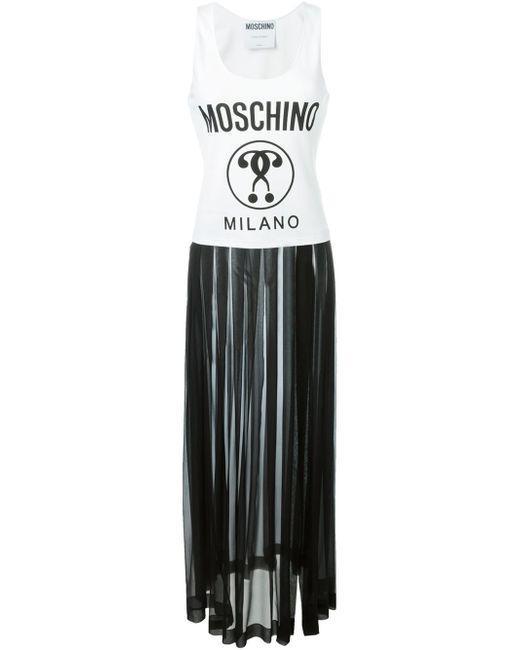
schwarzer langer Netzrock für Frauen